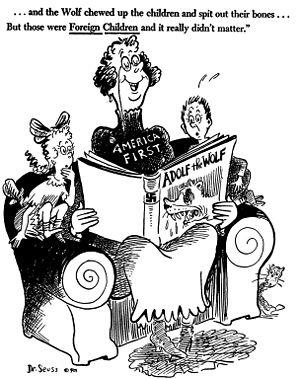
«